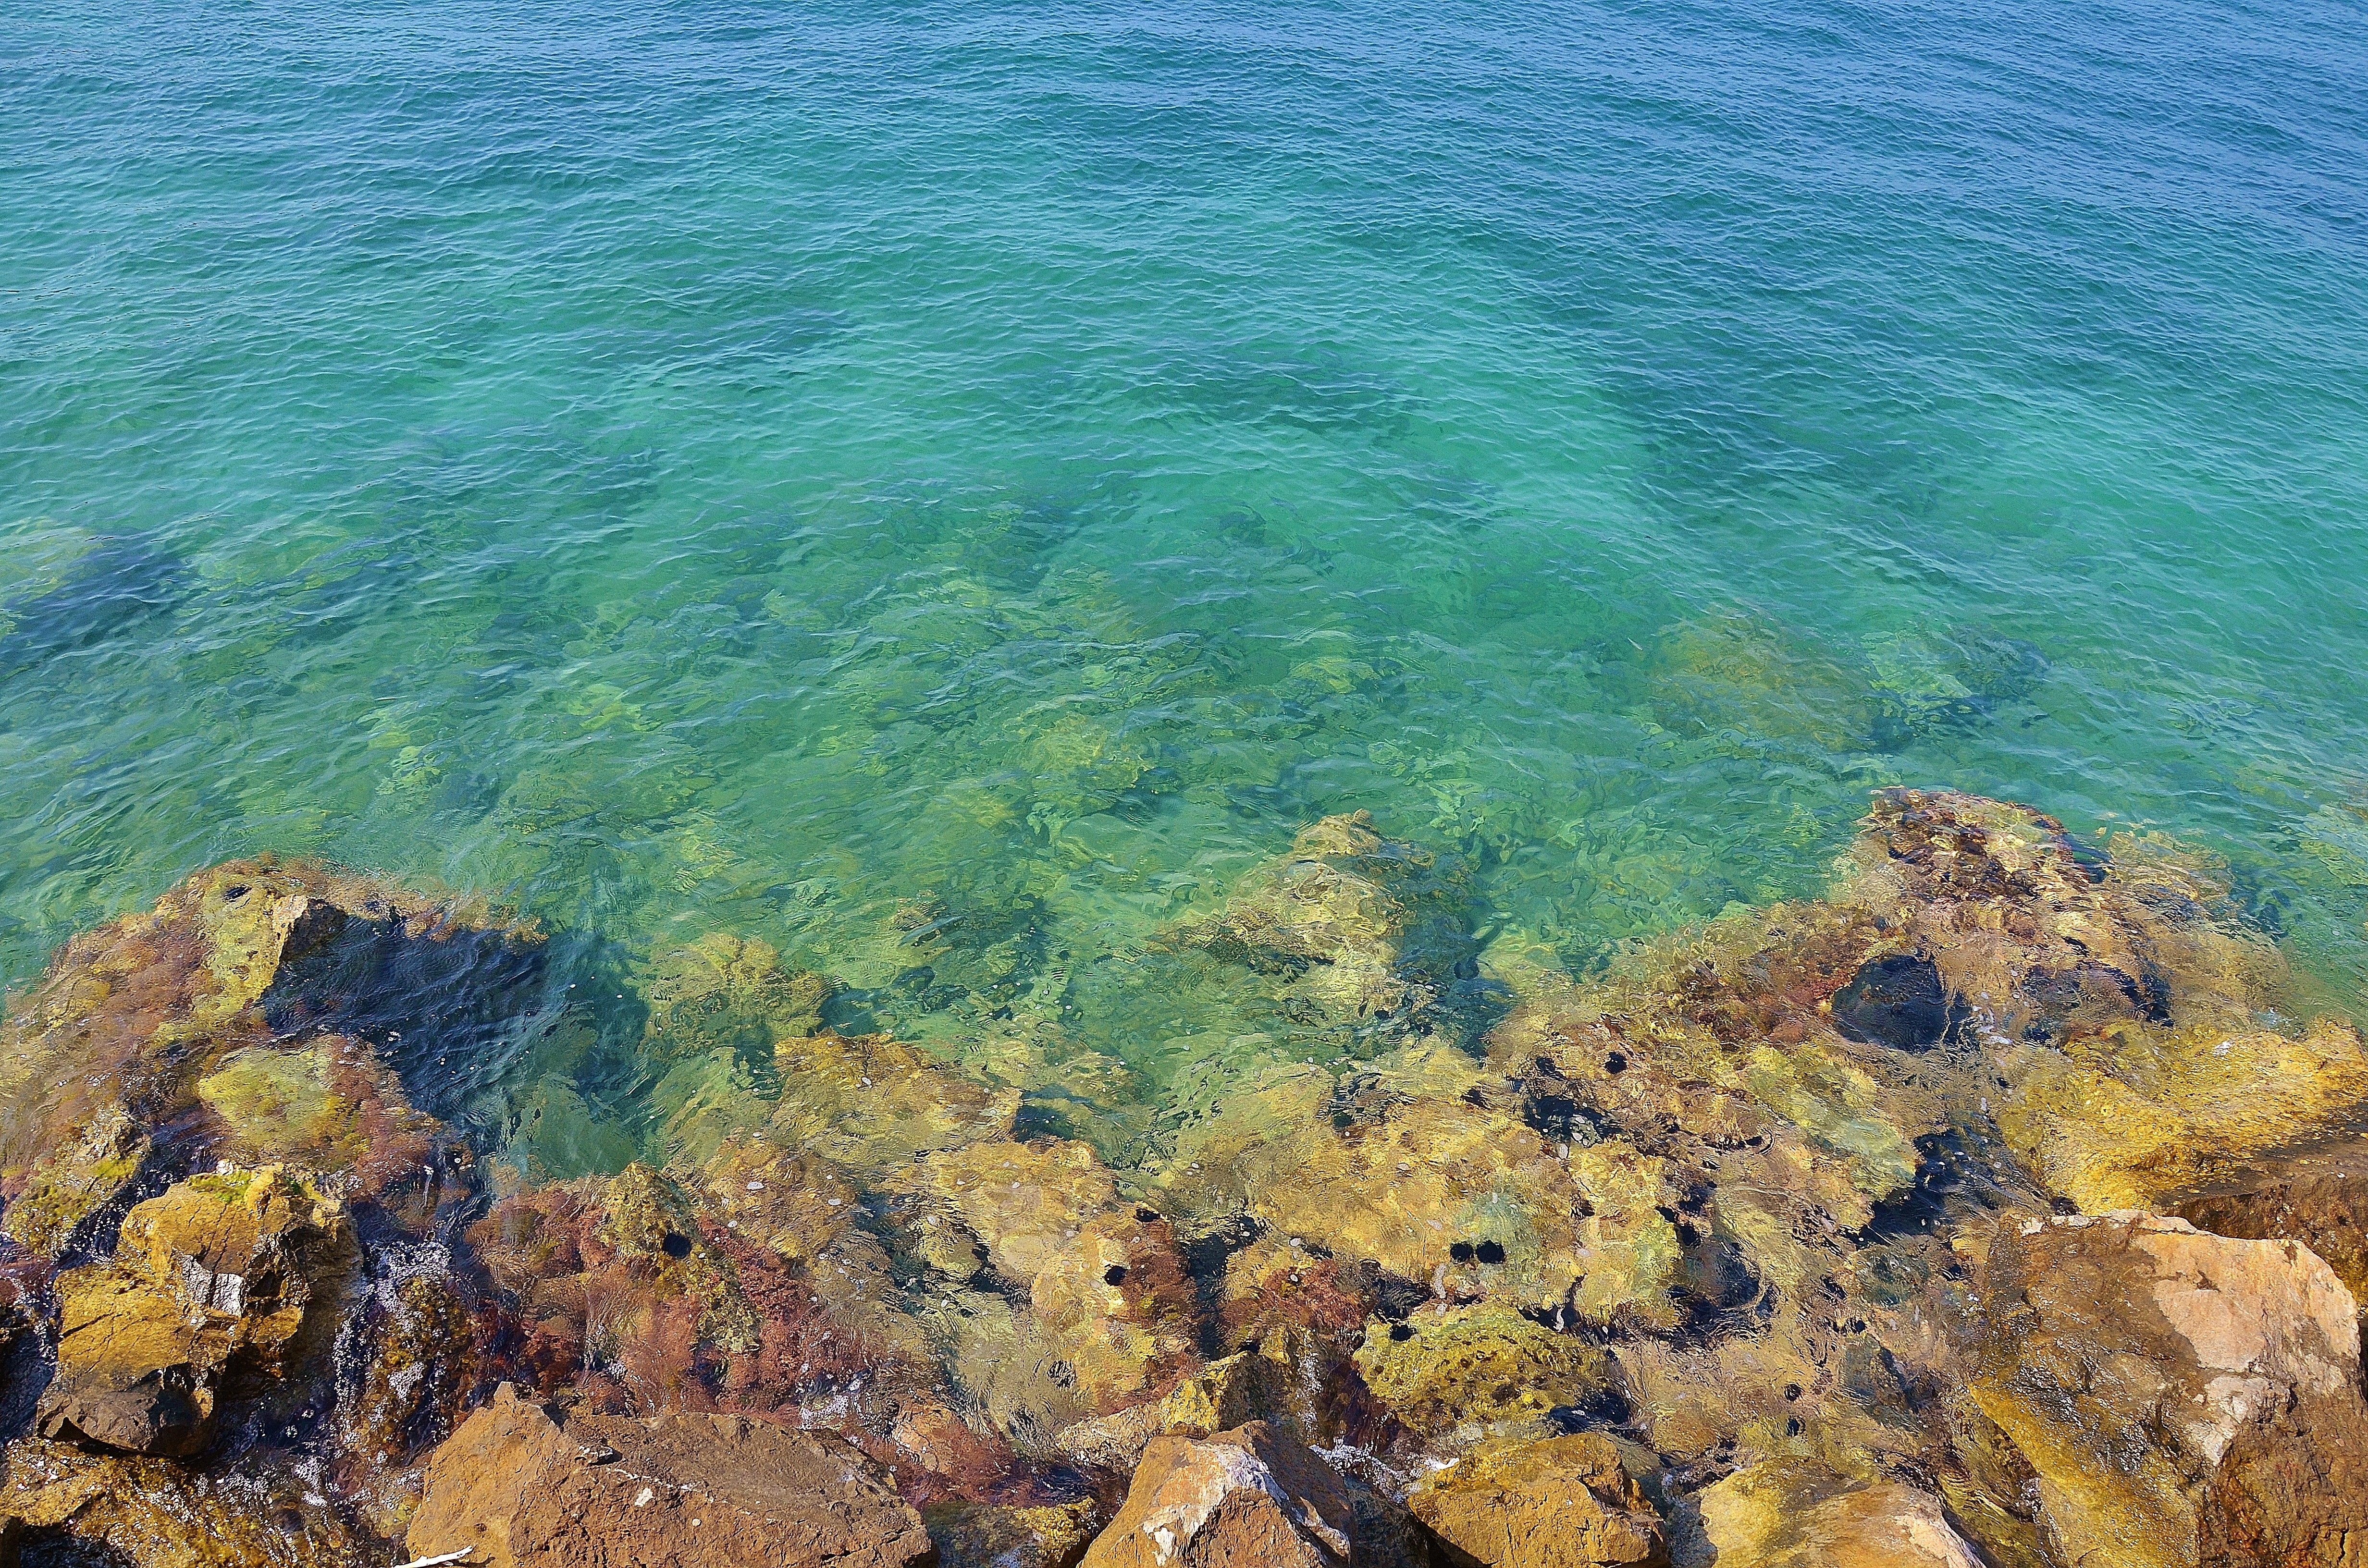
beach, landscape, sea, coast, water, rock, ocean, sky, sunrise, sunset, shore, wave, view, river, tourist, travel, cliff, bay, tourism, terrain, body of water, headland, background, cape, promontory, coastal and oceanic landforms